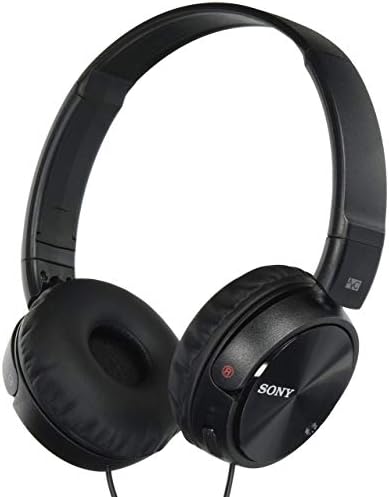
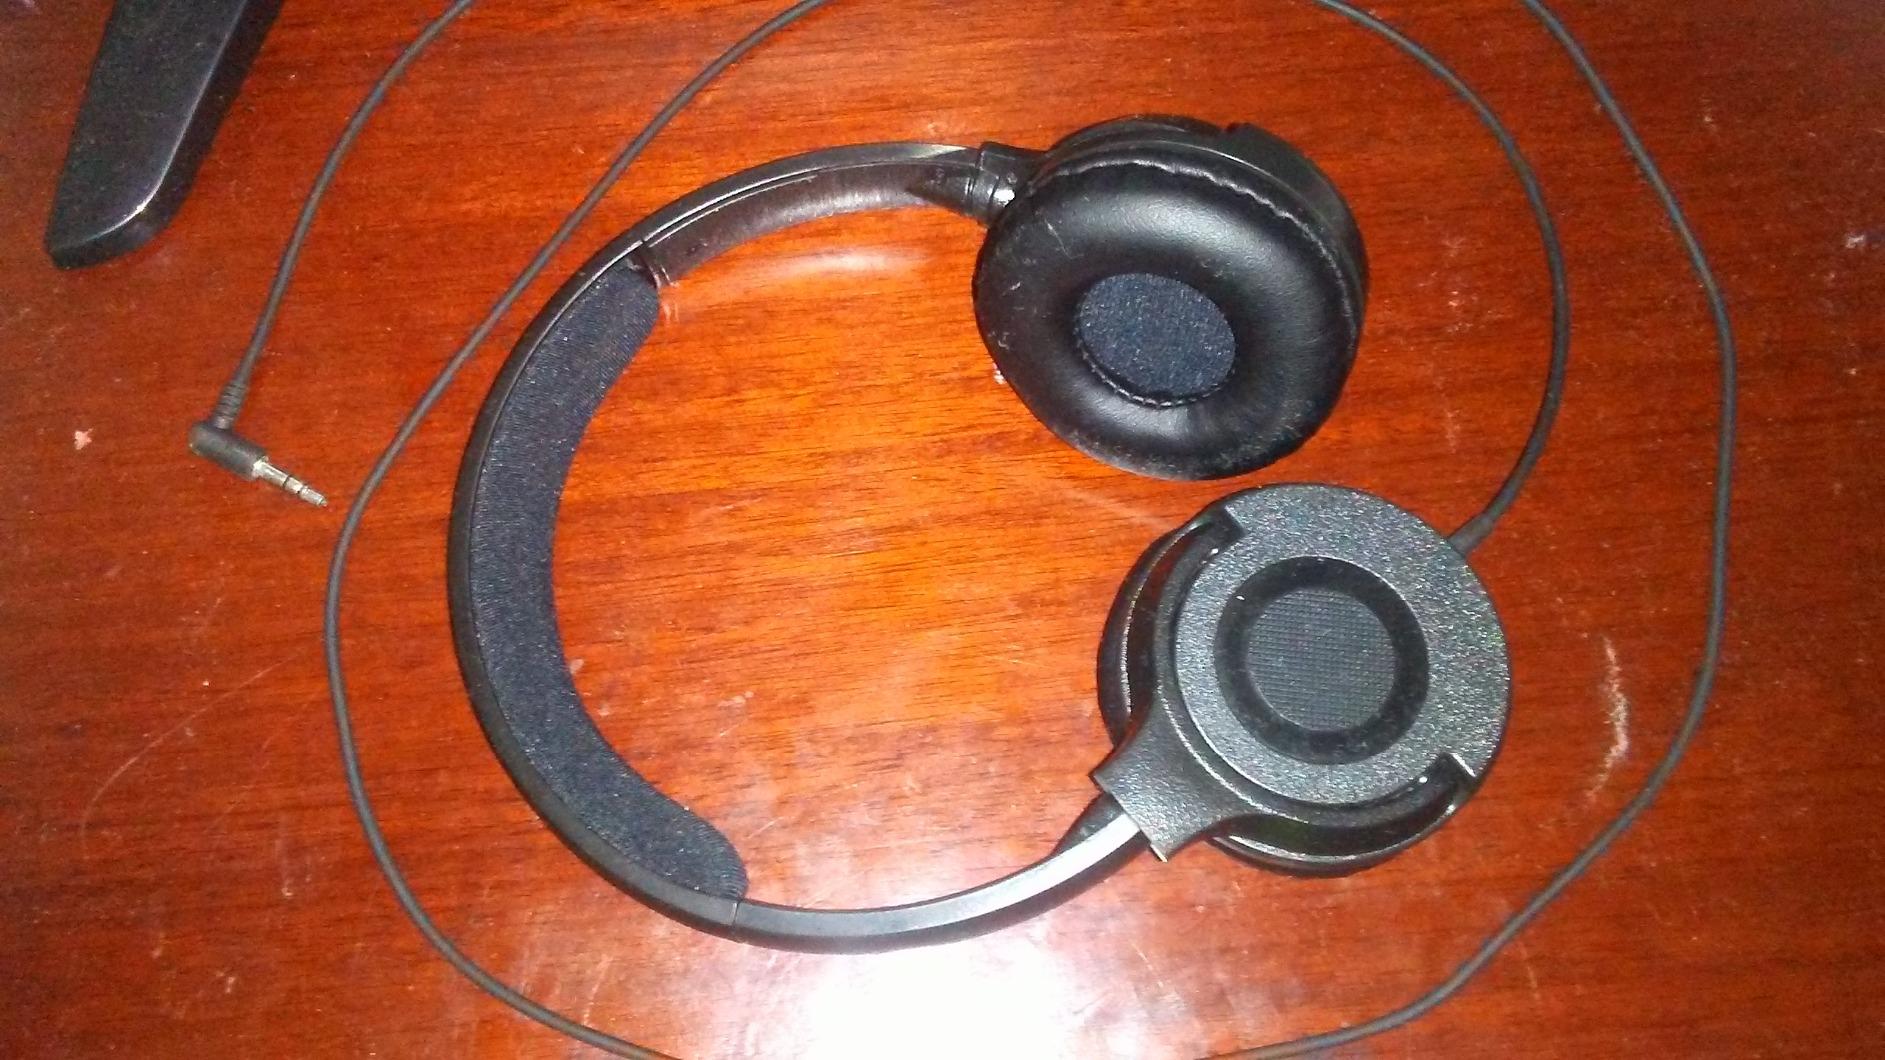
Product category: headphones
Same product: no